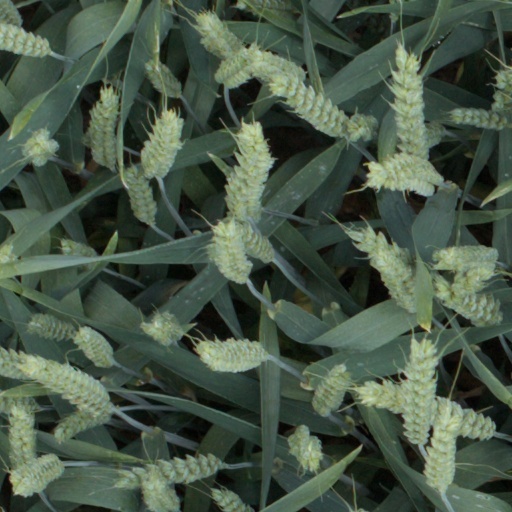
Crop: wheat